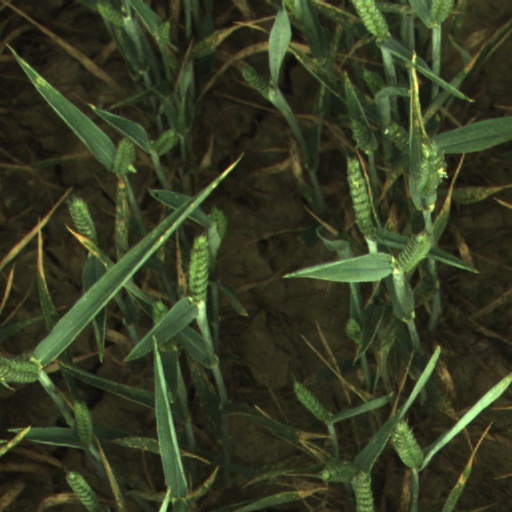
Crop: wheat